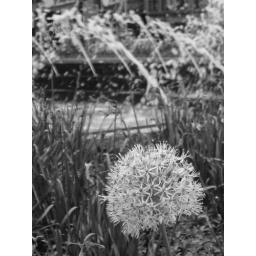
White ball flower I don't know the name of, in Columbus Circle.